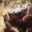
Label: cra